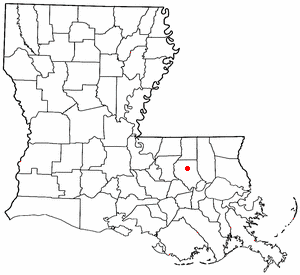
Livingston est une ville située dans l'État américain de la Louisiane, dans le delta du Mississippi à environ 30 km à l'Est de Bâton-Rouge. Elle est le siège de la Paroisse de Livingston. Sa population était de 1 769 habitants en 2010.